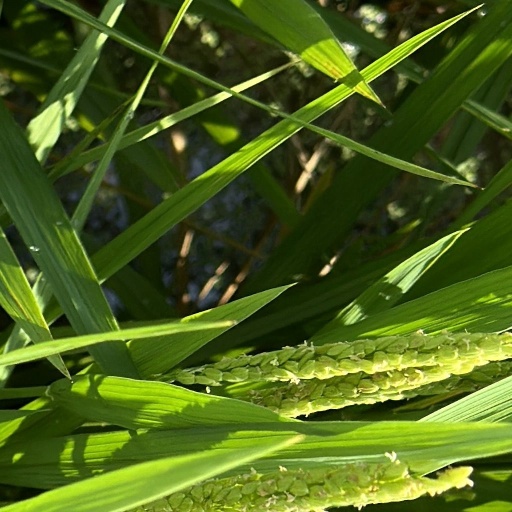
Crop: rice